Overman (film)

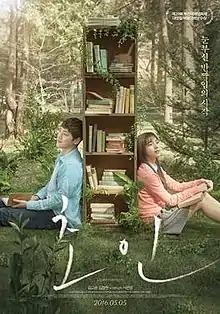
Theatrical poster

Overman is a 2015 South Korean film directed by Seo Eun-Young and starring Kim Jung-hyun and Chae Seo-jin. The film had its world premiere on October 2, 2015 at the Busan International Film Festival.